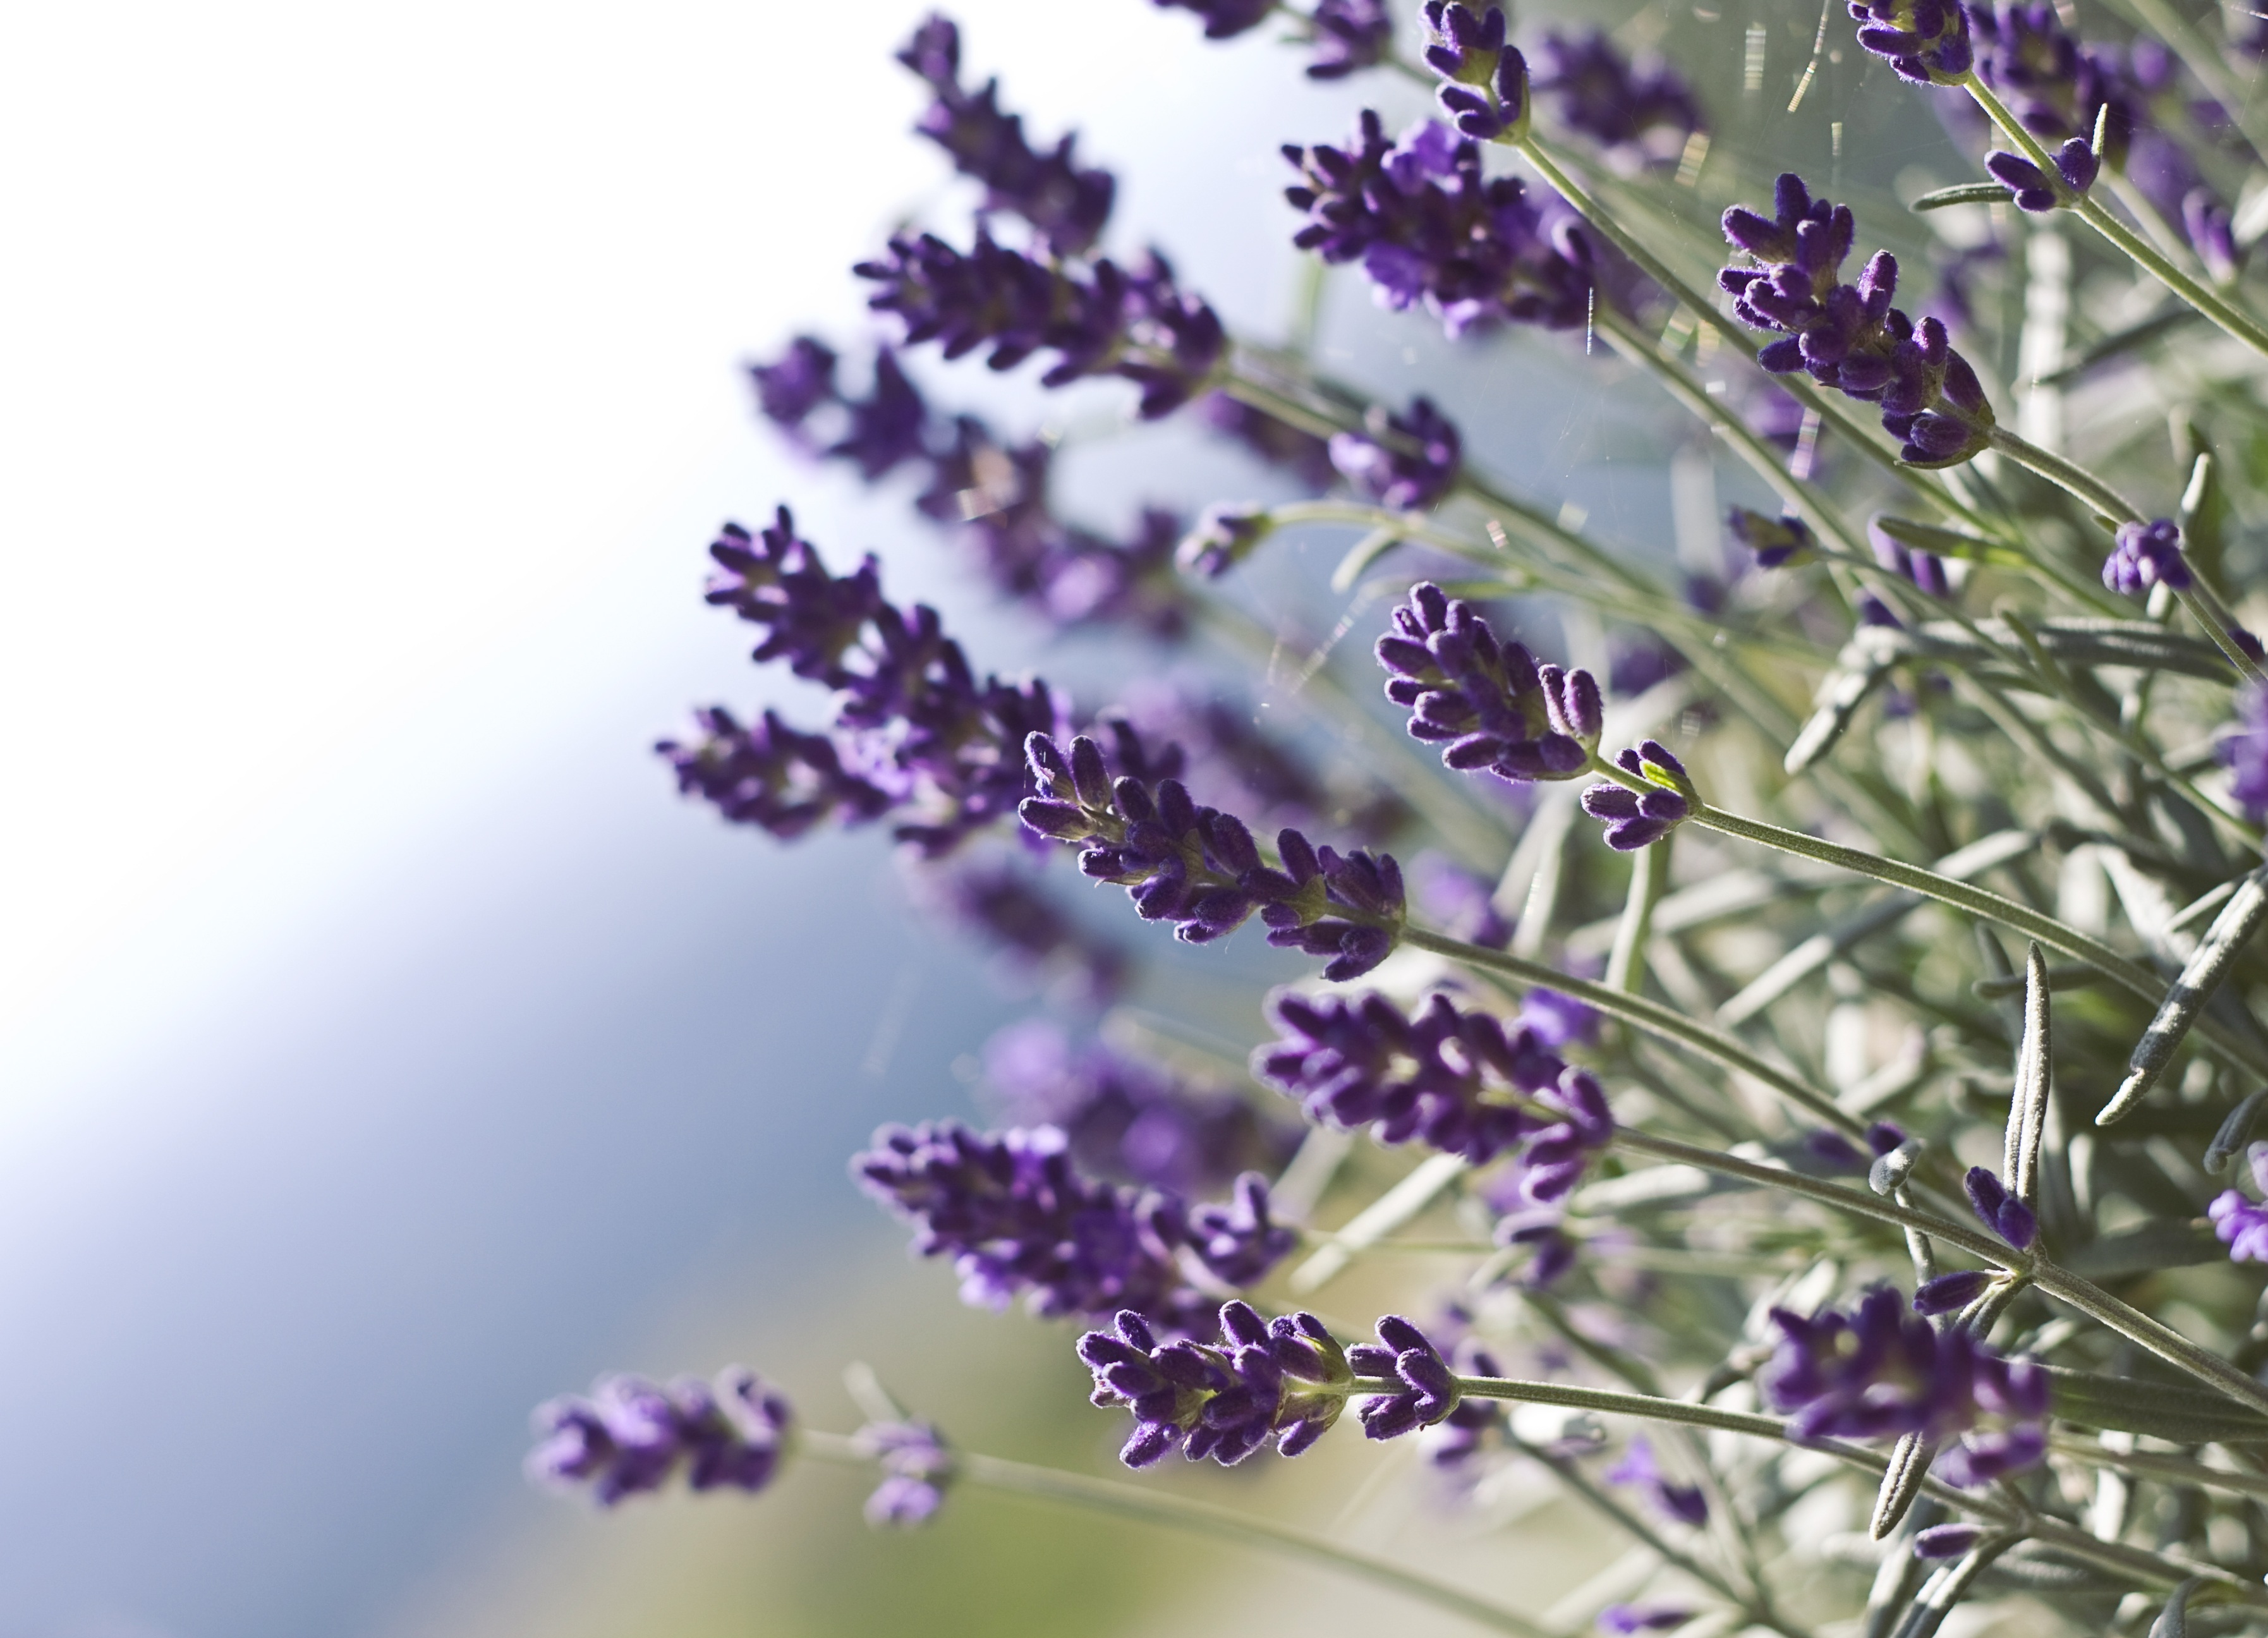
nature, blossom, plant, flower, purple, summer, herb, botany, flora, lavender, flowers, lilac, purple flower, macro photography, flowering plant, lavender in the garden, land plant, english lavender, french lavender